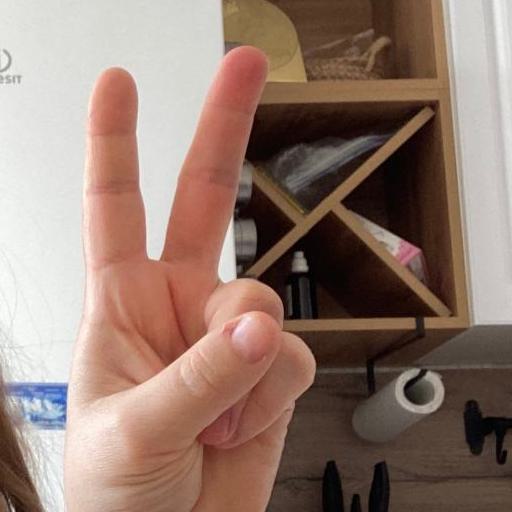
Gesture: peace